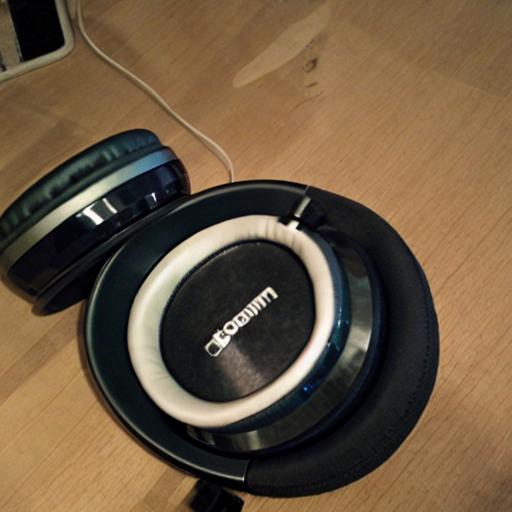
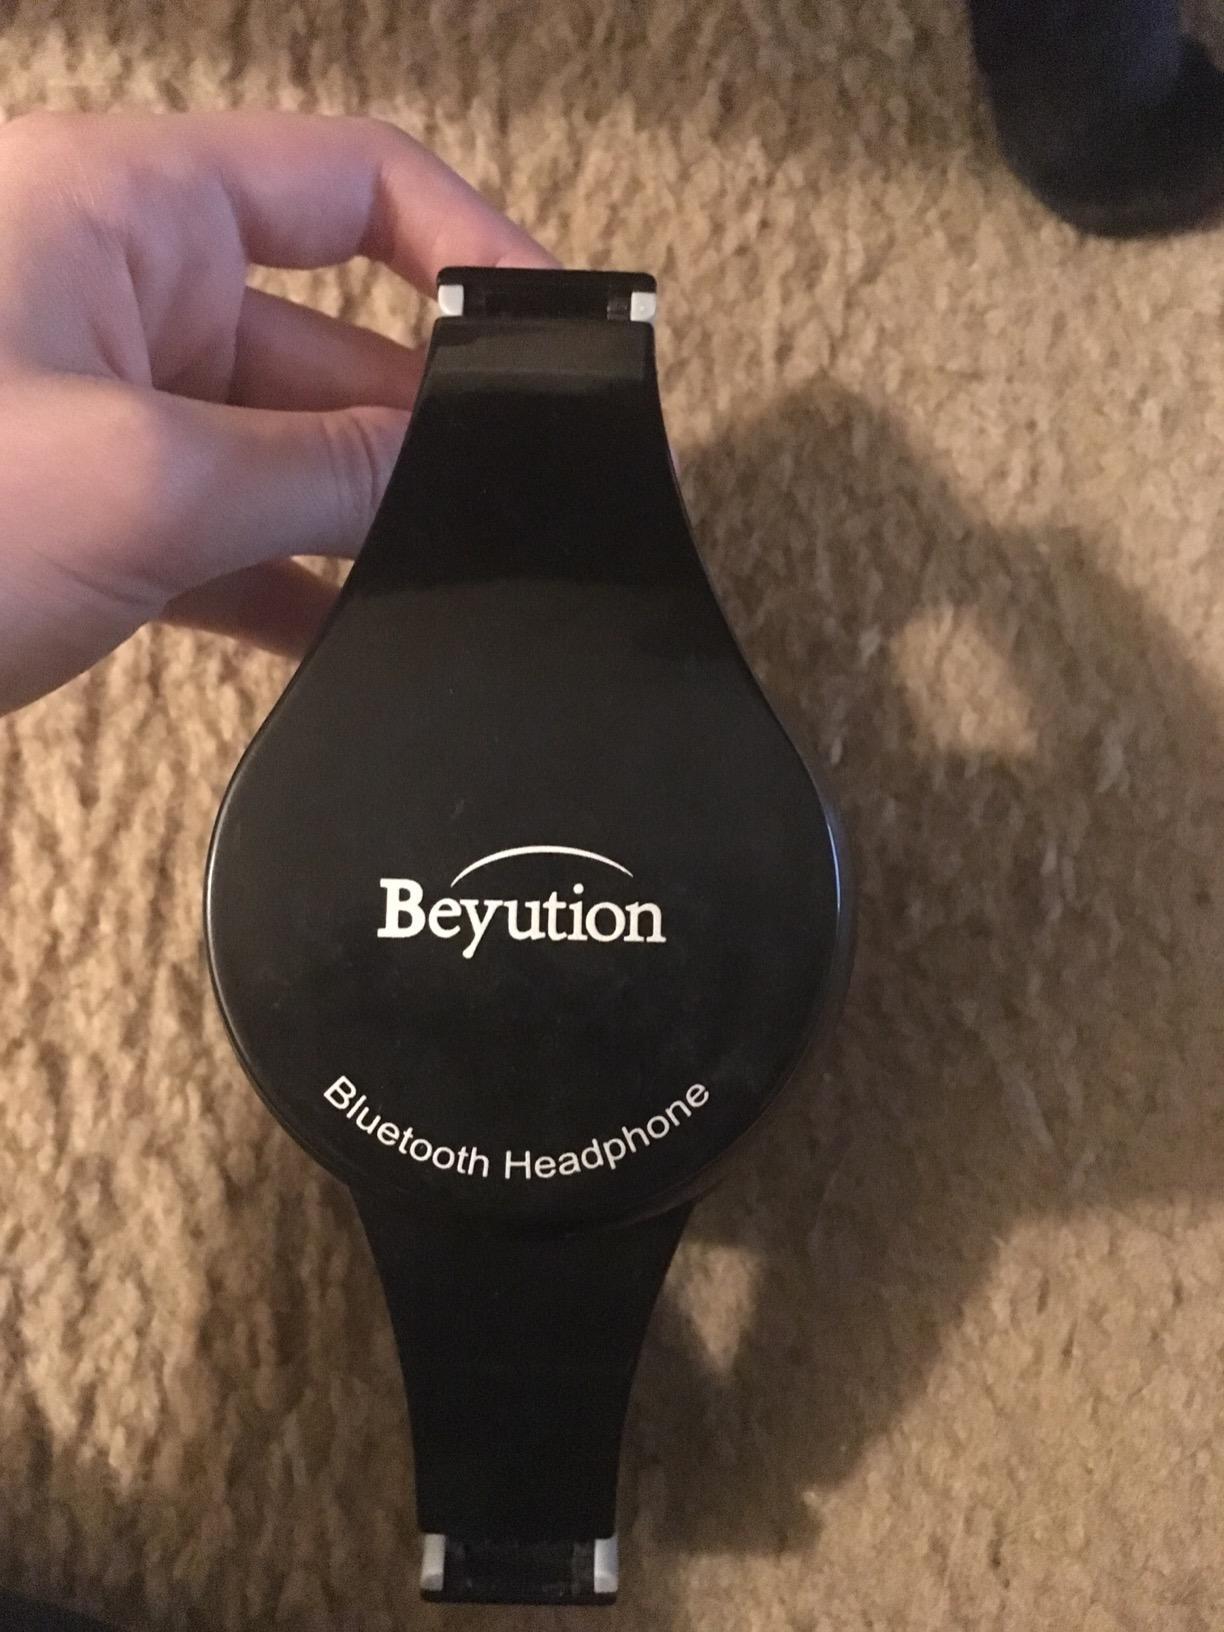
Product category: headphones
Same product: no